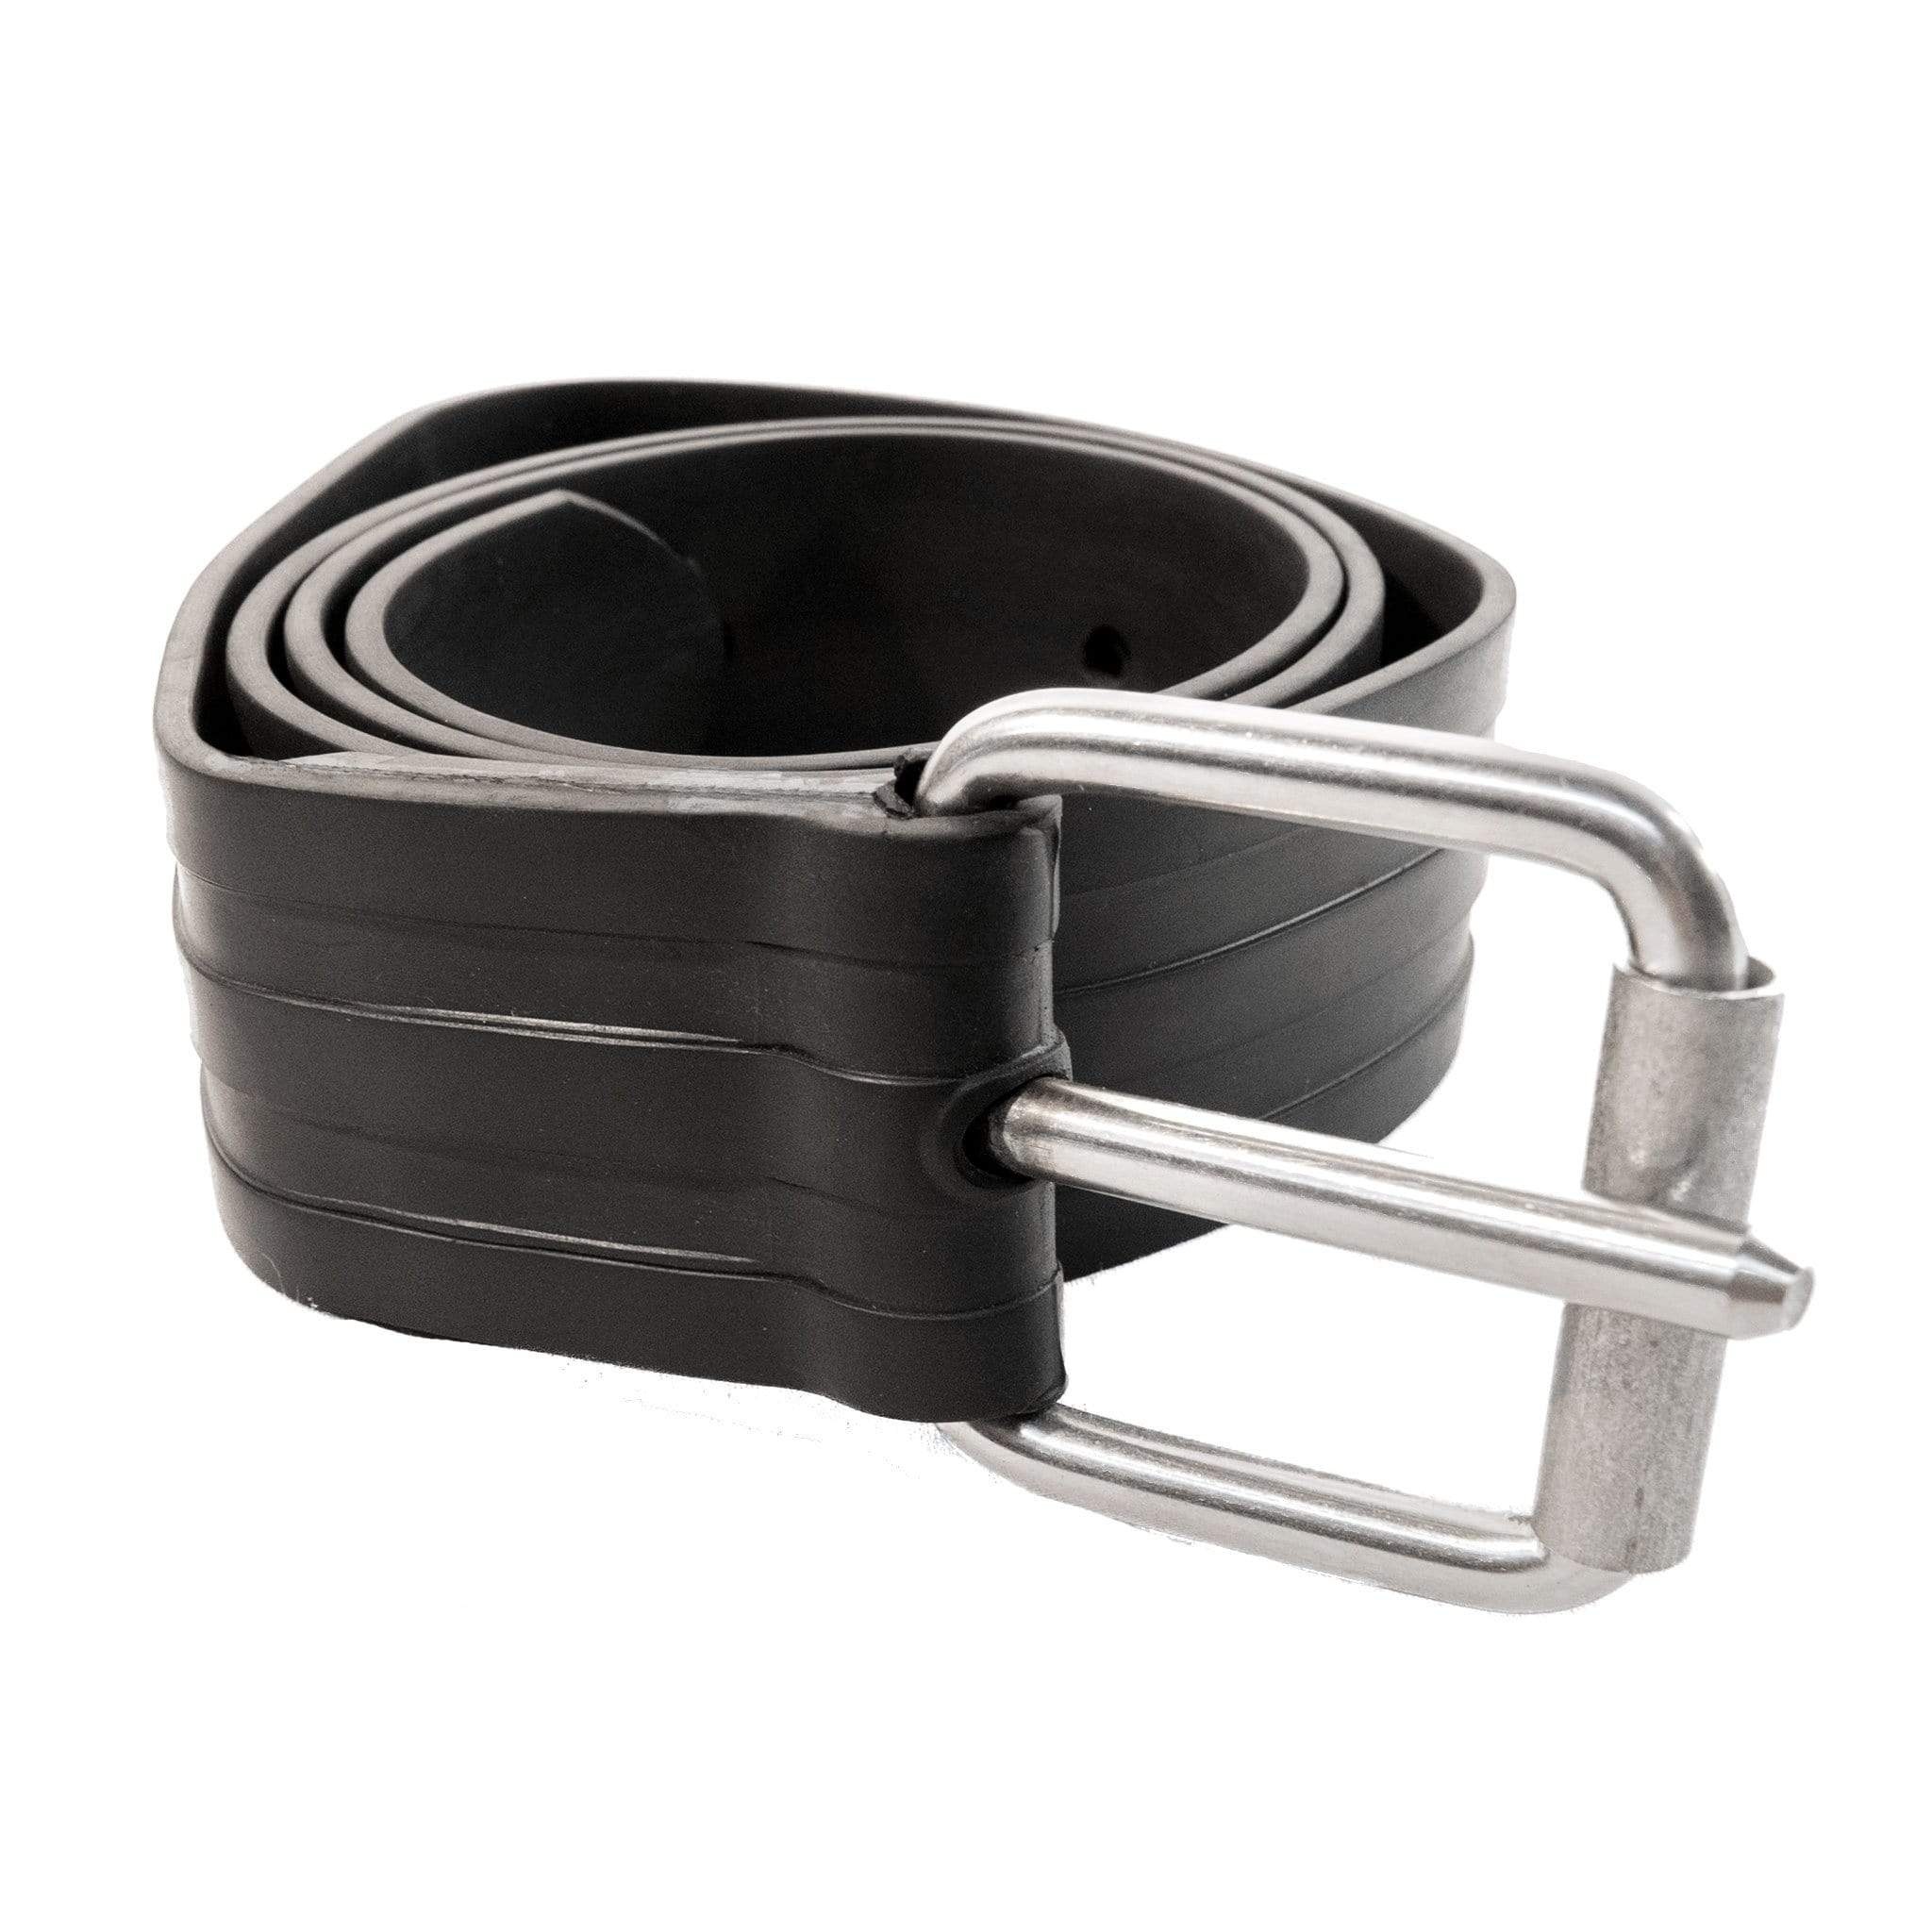
Hunt Master Scout Dive Weight Belt - Black
Made from rubber, the Scout is a perfect diving weight belt. Divers will benefit from a much more comfortable experience over the traditional webbing belt. Why use Rubber and not a Webbing belt? Rubber stretches and when you dive, even at shallow depths, your wetsuit compresses and at greater depths so do our bodies. The Scout belt will remain snug on your body as you dive and return to its original shape and size at the surface. We suggest you always use a rubber or silicone belt instead of a webbing belt, and we offer the Scout belt for people on a budget but still want to enjoy a comfortable and hassle-free diving experience. Roller Buckle: With a roller buckle, the Scout diving belt will release freely and quickly every time, so you can rest assured that your comfort is not compromising your safety! Key Product Features: Rubber material that stretches and remains snug on your body whilst diving. Weights will remain in one place on the belt - no slippage. Quick-release roller buckle.
Brand: Hunt Master
Category: Sporting Goods > Outdoor Recreation > Boating & Water Sports > Diving & Snorkeling > Diving Belts